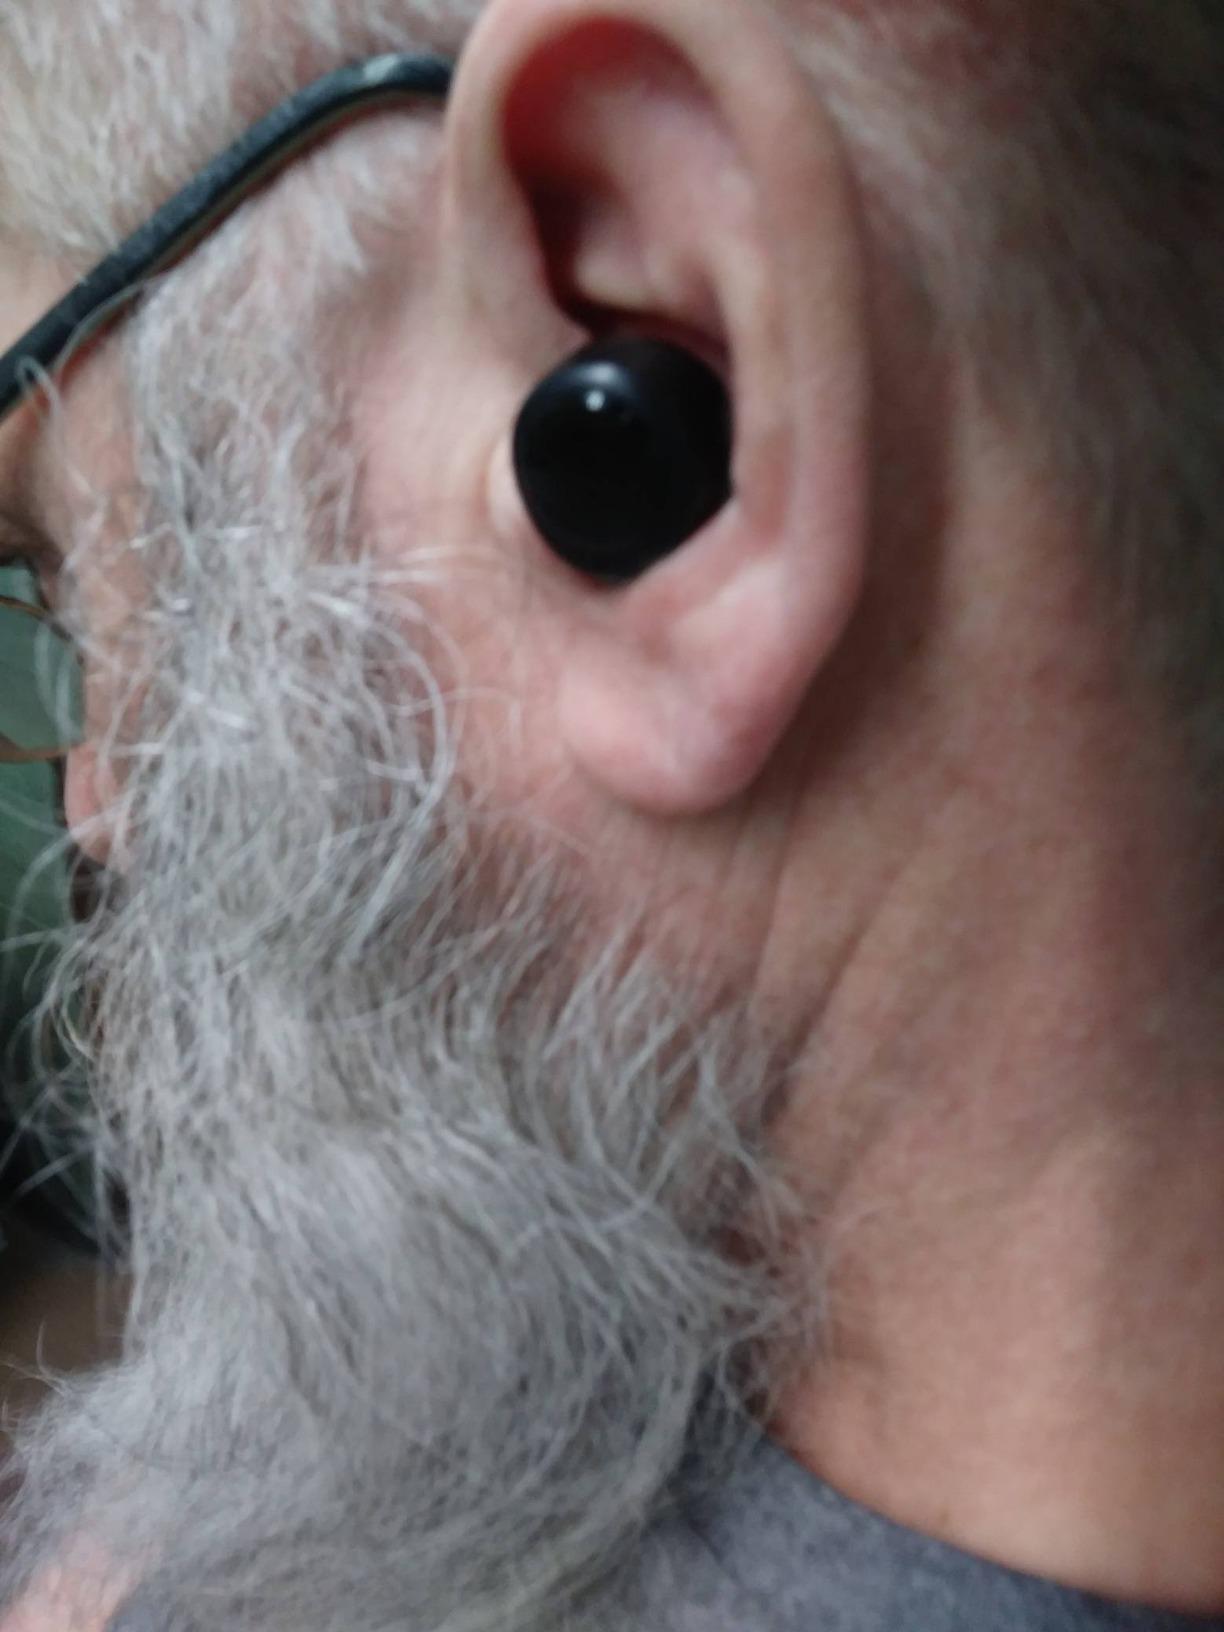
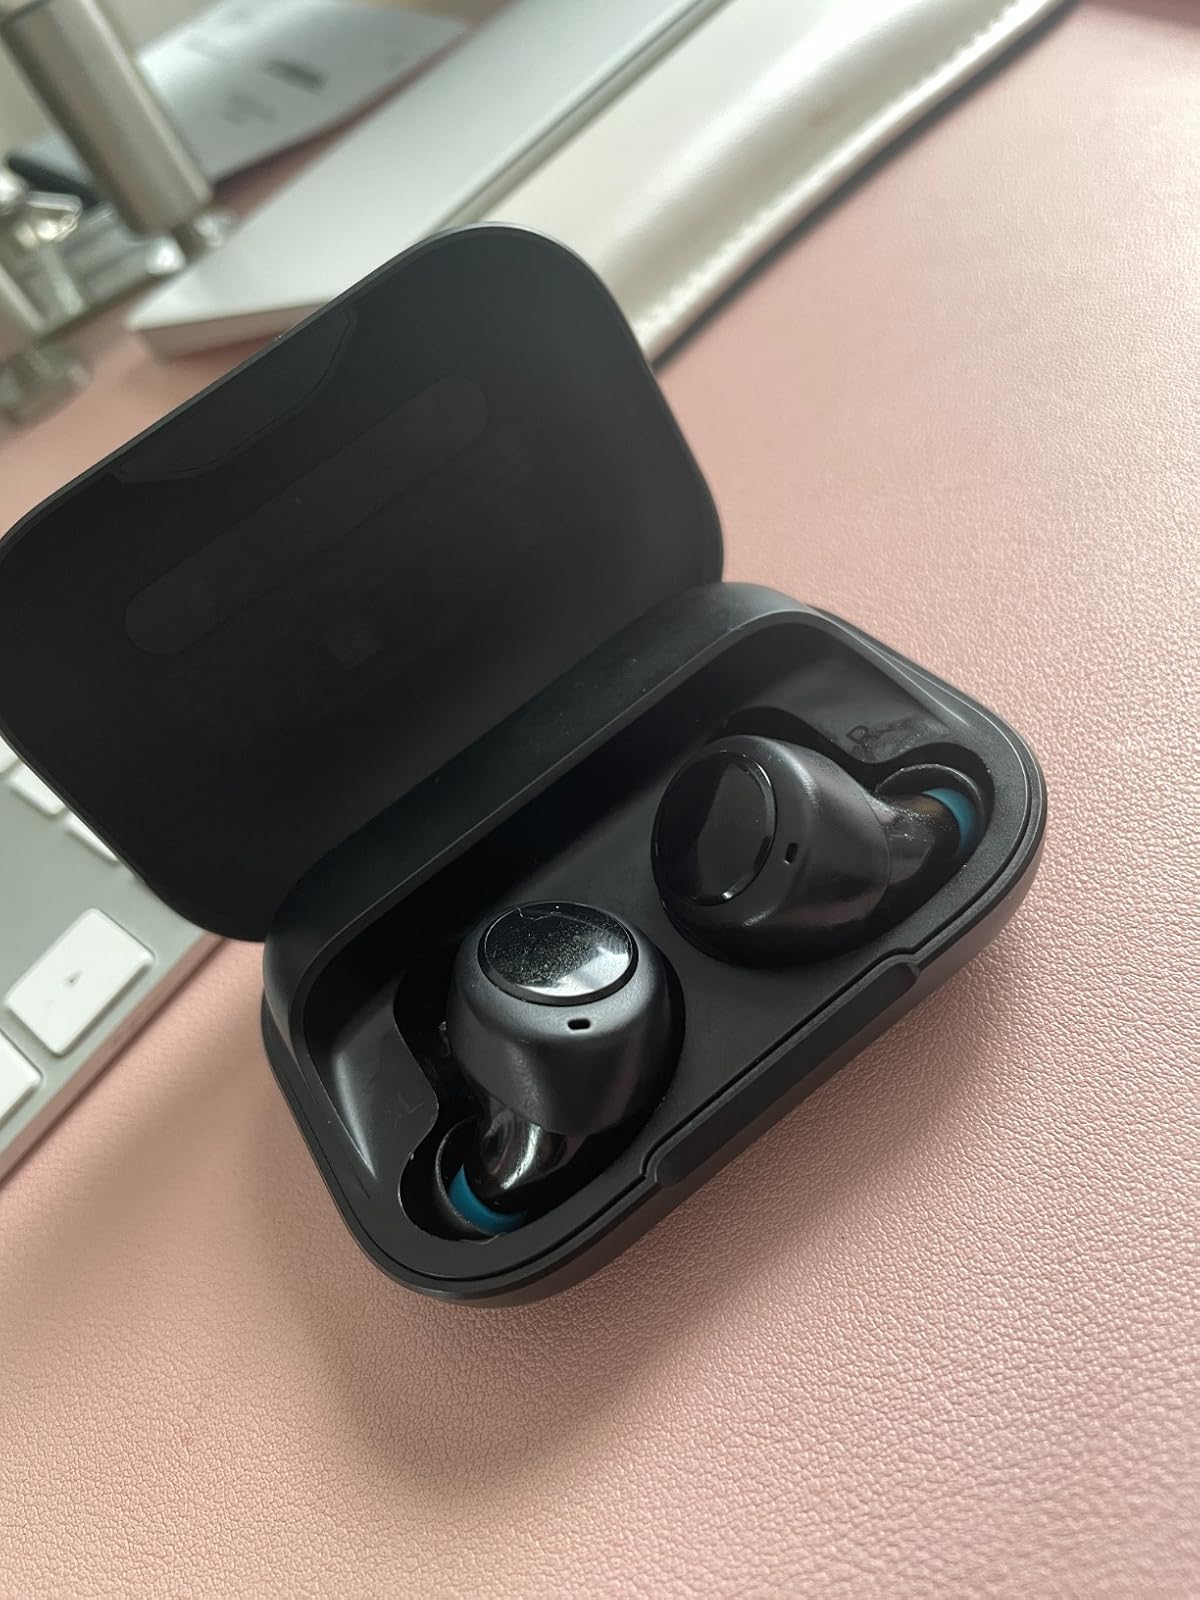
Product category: earbuds
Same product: yes